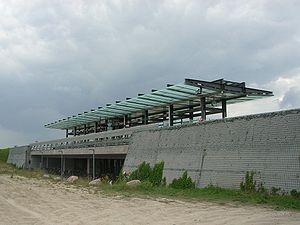
Vestamager est une station de la ligne 1 du métro de Copenhague située sur l'île d'Amager sur la commune de Copenhague. Elle est le terminus sud de cette ligne.